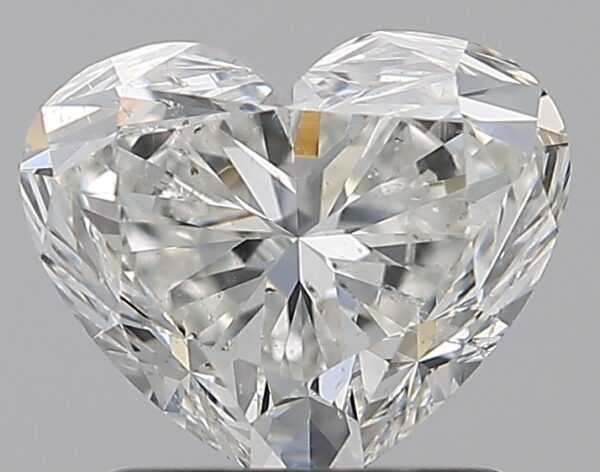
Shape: heart
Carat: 1.51
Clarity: SI2
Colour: H
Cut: EX
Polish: EX
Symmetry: EX
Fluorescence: N
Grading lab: GIA
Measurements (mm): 6.56 x 7.8 x 4.63